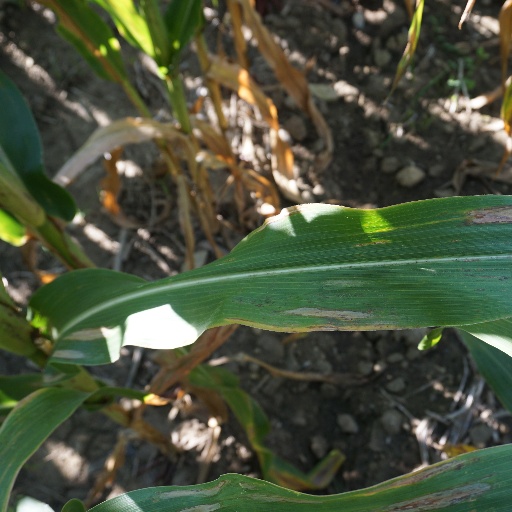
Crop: maize; corn